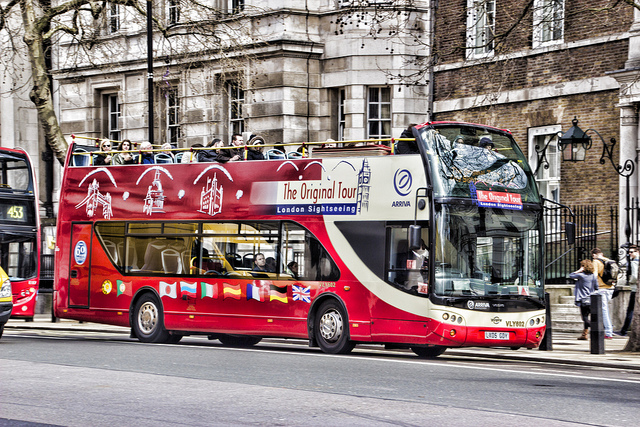
A London double-decker bus drives along a city street.

The tour bus is parked at the curb.

An open top tour bus passing some historical buildings in London

A red tour bus is parked along the side of a street in front of a building.

A red double-decker bus drives tourists through a large city.